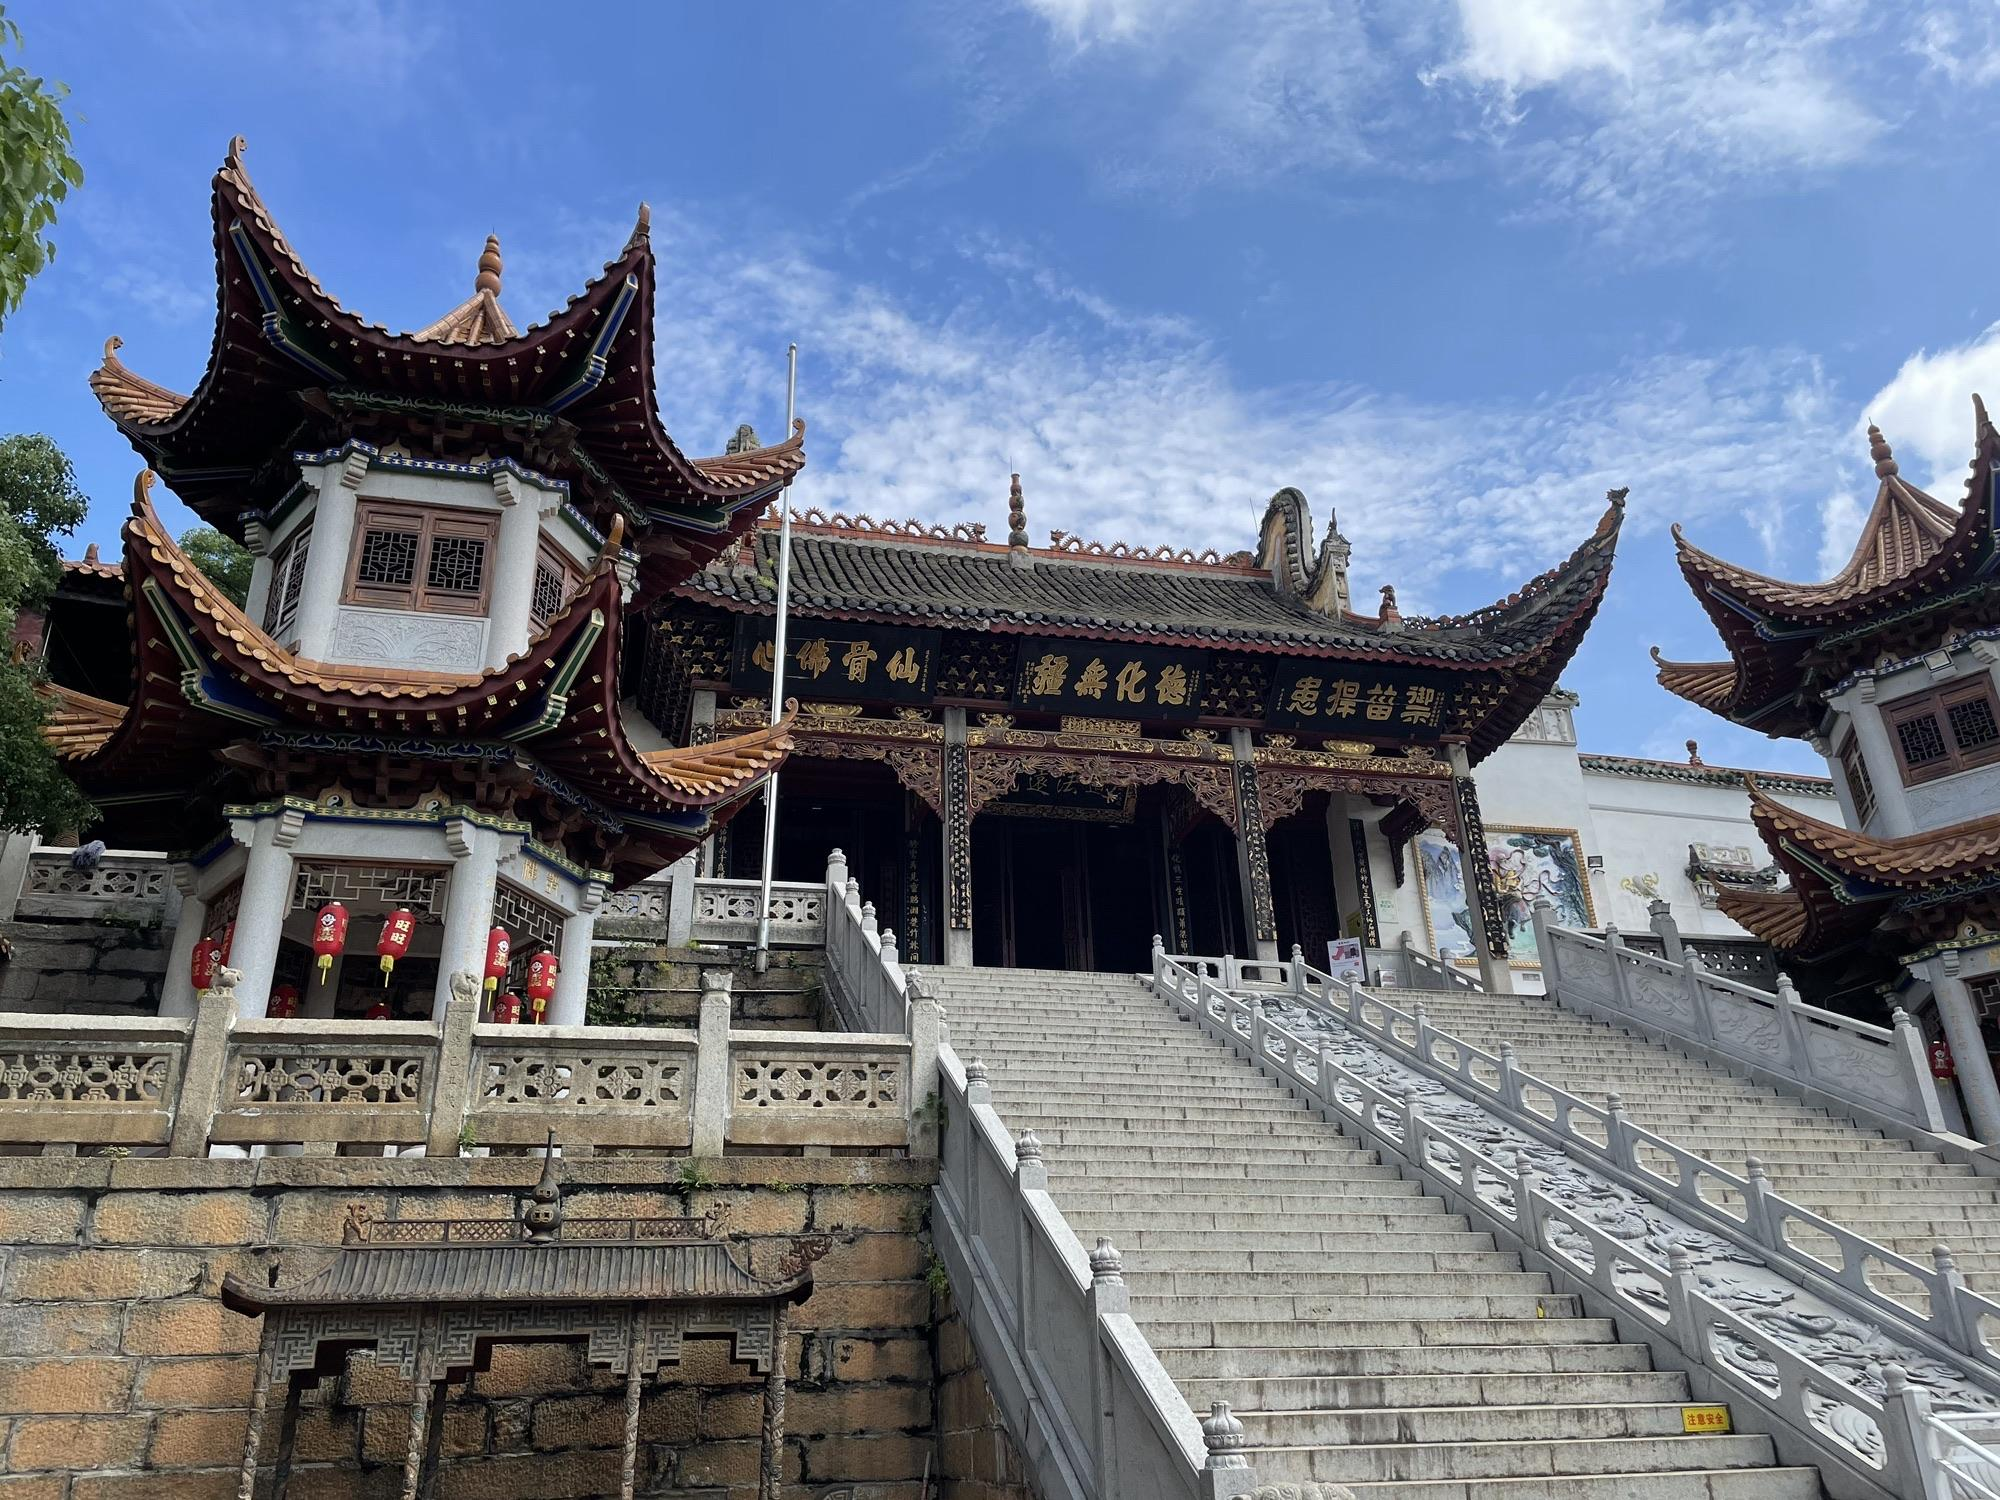
地标名称：陶公庙
所在城市：长沙市·长沙县